Rokko Yahata Shrine

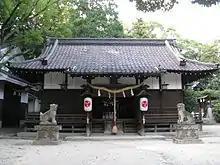
Haiden, September 2008

is a Japanese Shinto shrine near Hankyu Rokko Station in Nada-ku, Kobe. It is one of the biggest shrines in western Kobe, alongside Sumiyoshi Shrine. The shrine hosts several events throughout the year, including New Year's Day celebration, the yakujin festival, setsubun and Shichi-Go-San. Notably, the big red torii gate at the entrance to the shopping mall is large and is at least 110 years old.